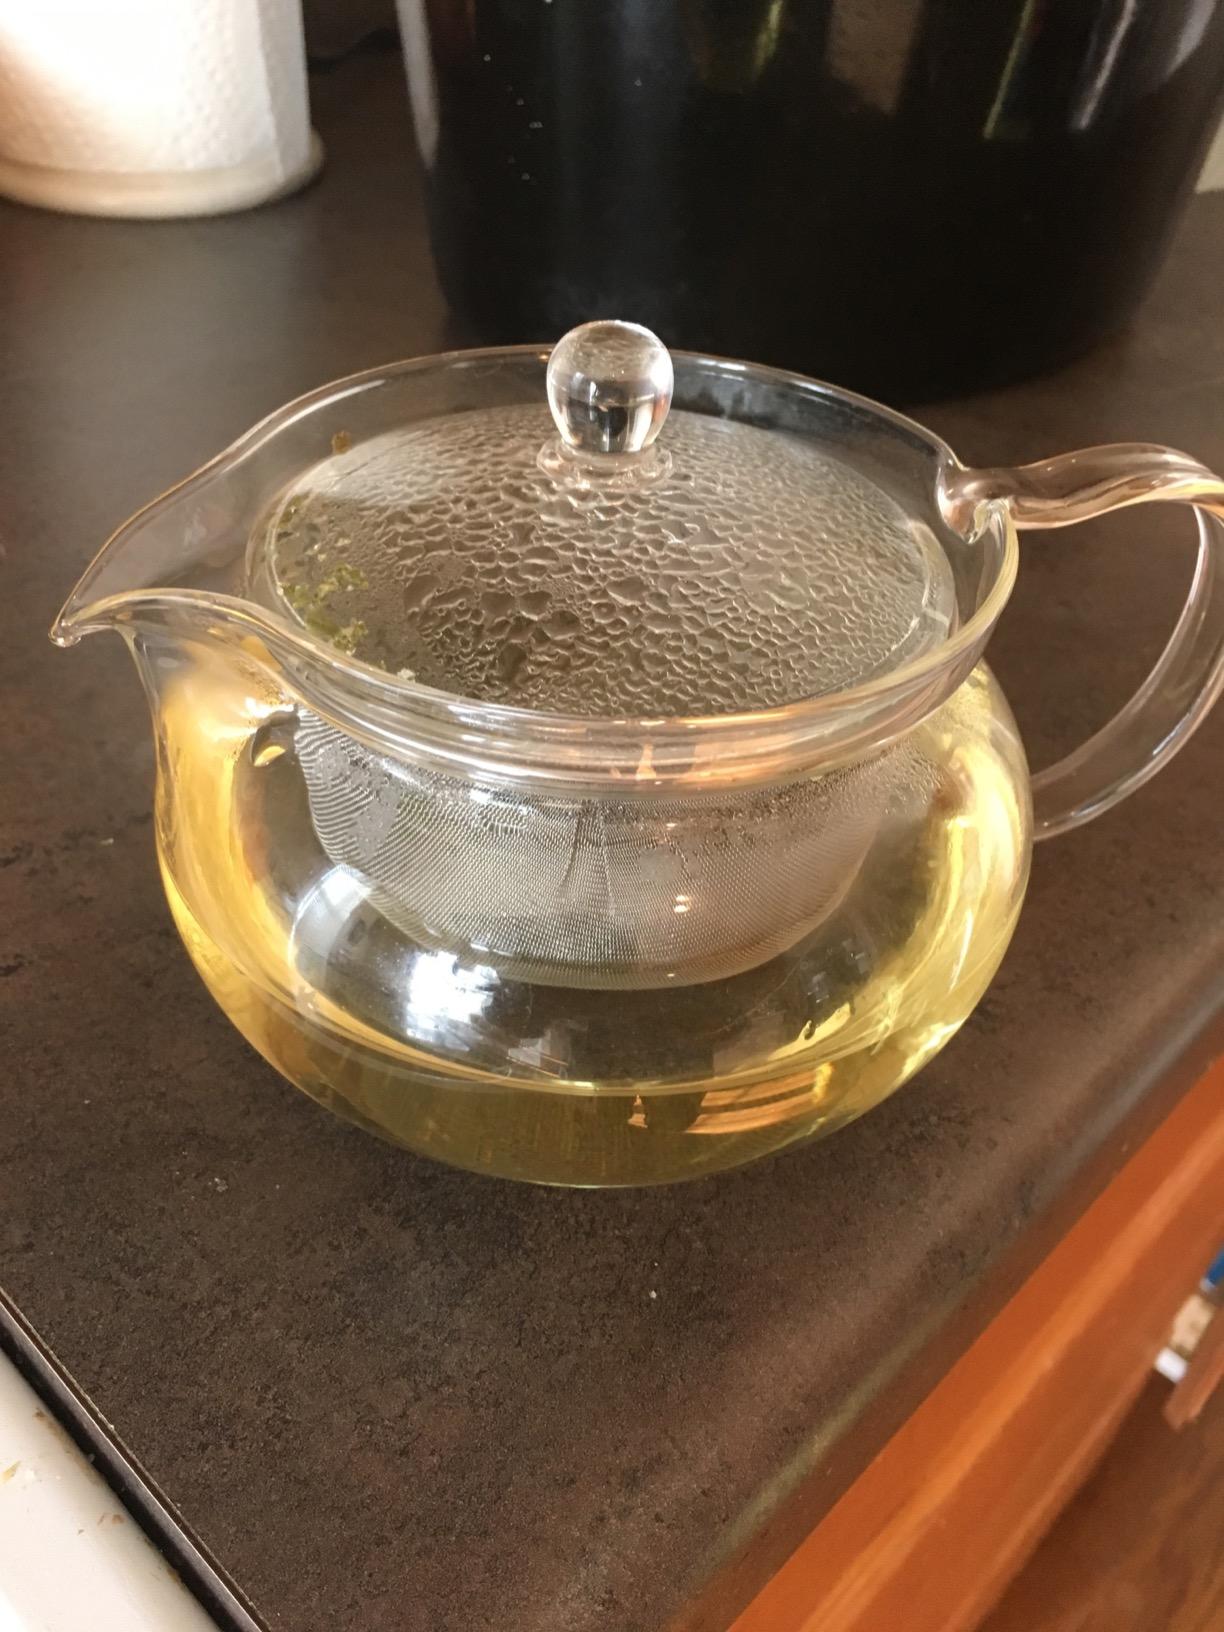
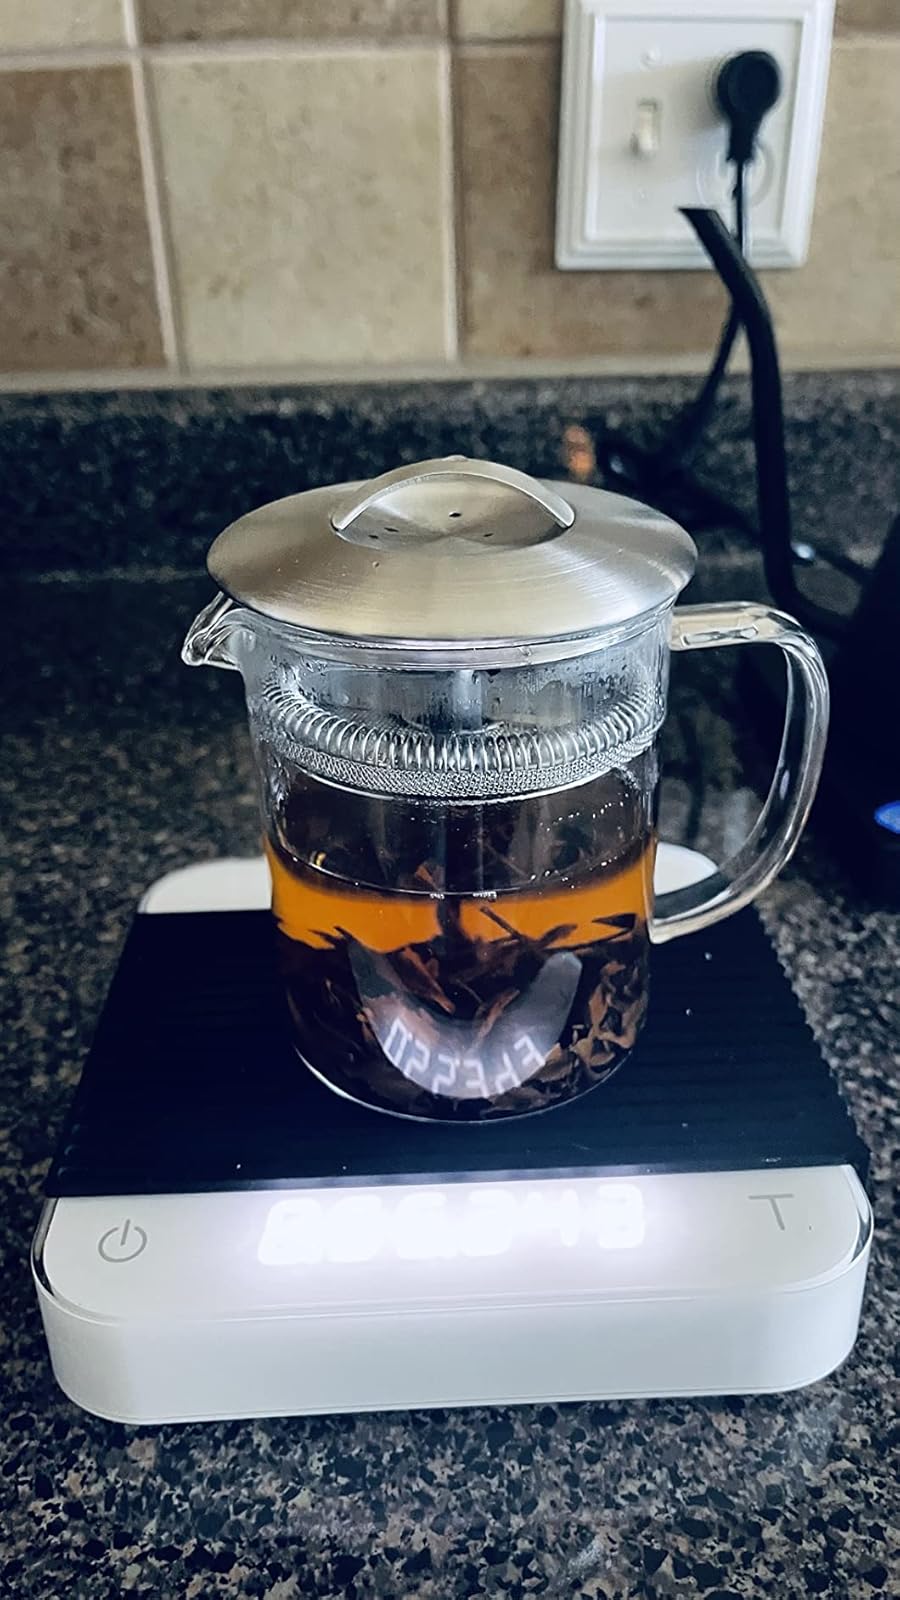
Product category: items_tea
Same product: no